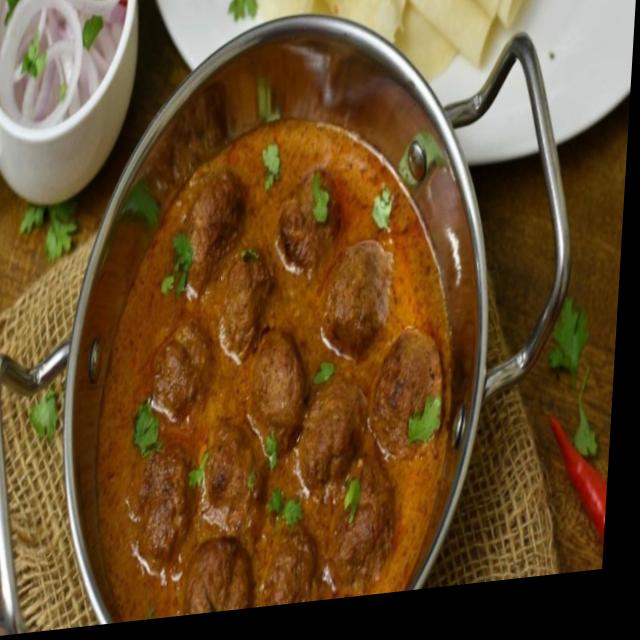
Dish: mutton_curry